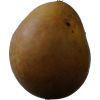
Label: Pear 3